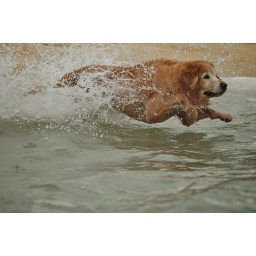
Oriel swimming above the water